Glock

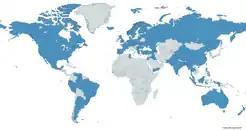

In 1994, SIG and Federal developed the .357 SIG to match the ballistics of typical .357 Magnum loads. This was done by necking down a shortened 10mm case to .357, so it was easy for Glock to alter their .40 Smith & Wesson models to the new caliber. As is typical of pistols chambered in .357 SIG, each of the standard Glock models (31, 32, and 33) may be easily converted to the corresponding .40 S&W chambering (Glock 22, 23, and 27, respectively) simply by replacing the barrel. No other parts need to be replaced, as the .357 SIG magazines will feed the .40 S&W round. Though marked as a different caliber, the .357 SIG magazines are the same as for the .40 S&W models and interchangeable.